Scarecrow (DC Comics)

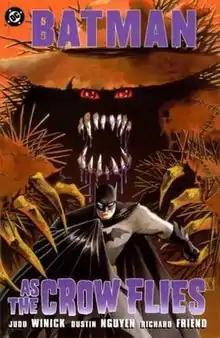
Cover image for the graphic novel "As the Crow Flies". Art by Matt Wagner

In the 2004 story arc "As the Crow Flies", Scarecrow is hired by the Penguin under false pretenses. Dr. Linda Friitawa then secretly mutates Scarecrow into a murderous creature known as the "Scarebeast", who Penguin uses to kill off his disloyal minions. The character's later appearances all show him as an unmutated Crane again, except for an appearance during the "" story arc. Scarecrow appears in the third issue of "War Games" saving Black Mask from Batman and acting as the crime lord's ally, until Black Mask uses him to disable a security measure in the Clock Tower by literally throwing Scarecrow at it. Scarecrow wakes up, transforms into Scarebeast, and wreaks havoc outside the building trying to find and kill Black Mask. The police are unable to take it down, and allow Catwoman, Robin, Tarantula II, and Onyx to fight Scarebeast, as Commissioner Michael Akins had told all officers to capture or kill any vigilantes, costumed criminals or "masks" they find. Even they cannot defeat the Scarebeast, though he appears to have been defeated after the Clock Tower explodes.